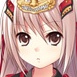
Portrait style: Anime Portrait